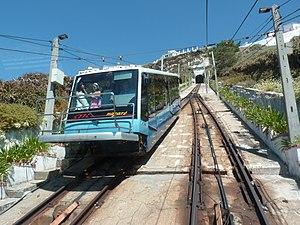
Le croisement du funiculaire de Nazaré.